Plautilla Bricci

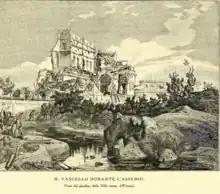
Villa il Vascello (also known as Villa Benedetti) sketched in its ruins.

Plautilla Bricci (or Plautilla Brizio; 1616-1705) was a 17th-century Roman architect, painter and sculptor; she was the only female architect of her day. Her most famous work is Villa Benedetti (Villa il Vascello) near the Porta San Pancrazio, Rome. She also designed the third chapel on the left aisle in the Church of San Luigi dei Francesi, Rome, dedicated to St. Louis, having also painted the altarpiece in this chapel.